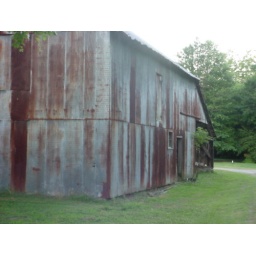
this is on one of the bike routes in roads behind my house